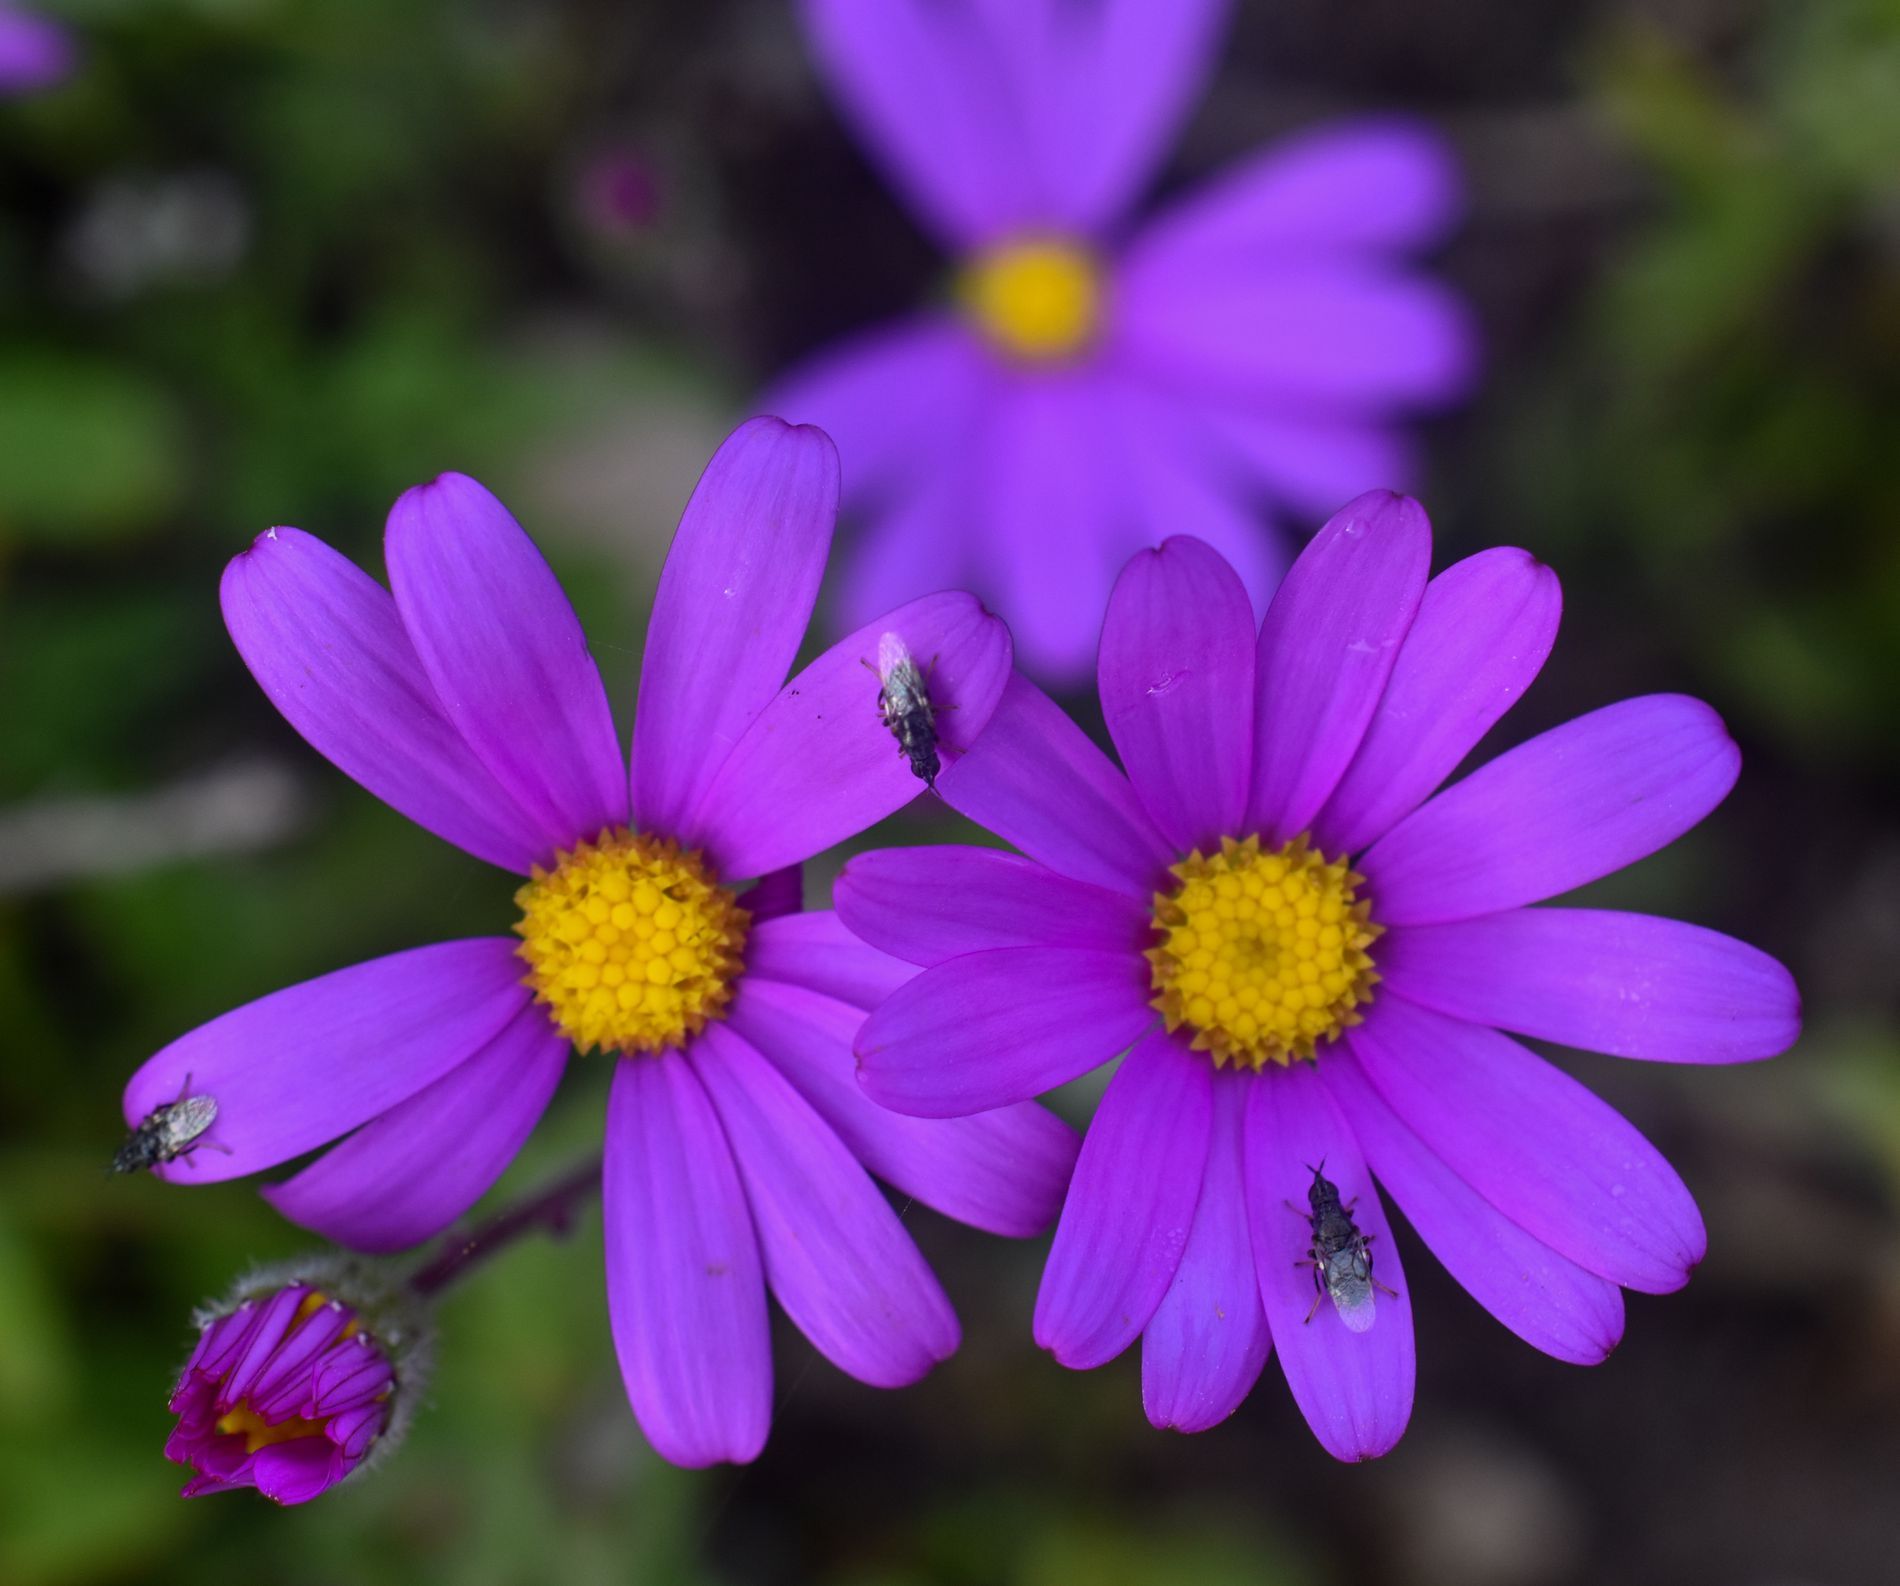
Purple Blooms
A close-up of vibrant purple flowers with bright yellow centers, dotted with small insects resting on the delicate petals
The macro shot shows the fine details of flowers and insects, highlighting texture and depth. The ambiance is calm and natural, backdropping some mildly out-of-focus green hues. The deep rich purples and yellows of the flowers are the dominant colors and form a bold contrast against the recurrent muted greens, intensifying the beauty of the setting as fragile and organic
Labels: Daisy, Flower, Plant, Purple, Pollen, Geranium, Petal, Anemone, Anther, Insects, Blur background
Camera: NIKON CORPORATION NIKON D5500
Lens: 40.0 mm f/2.8
Aperture: F10
Exposure: 1/250 sec
ISO: 400
Focal length: 40.0 mm